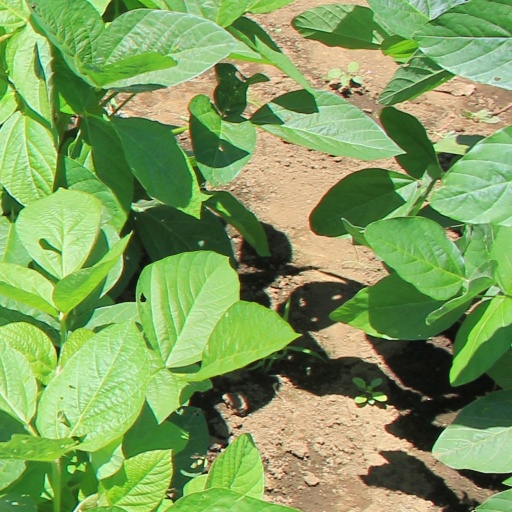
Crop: soybean